Black Sunday (1960 film)

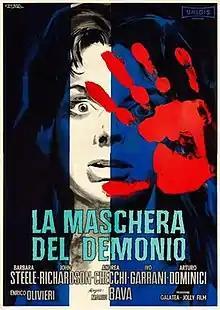
Italian film poster by Giuliano Nistri

Black Sunday is a 1960 Italian gothic horror film directed by Mario Bava in his official directorial debut, and starring Barbara Steele, John Richardson, Andrea Checchi, Ivo Garrani, Arturo Dominici and Enrico Oliveri. Loosely based on Nikolai Gogol's short story "Viy", the film takes place in Moldavia and tells the story of a witch who is put to death by her brother, only to return two centuries later to seek revenge upon his descendants.